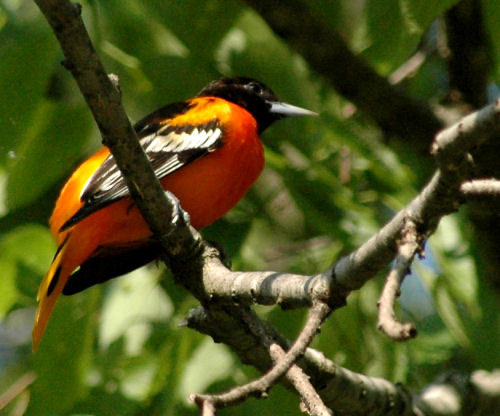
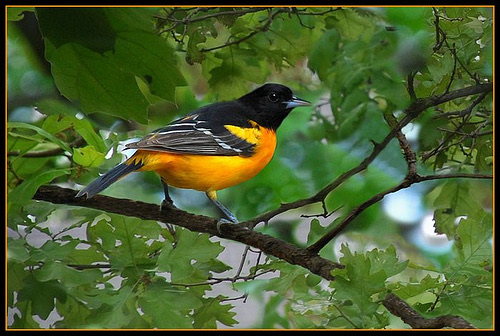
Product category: misc
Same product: yes